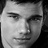
Emotion: neutral